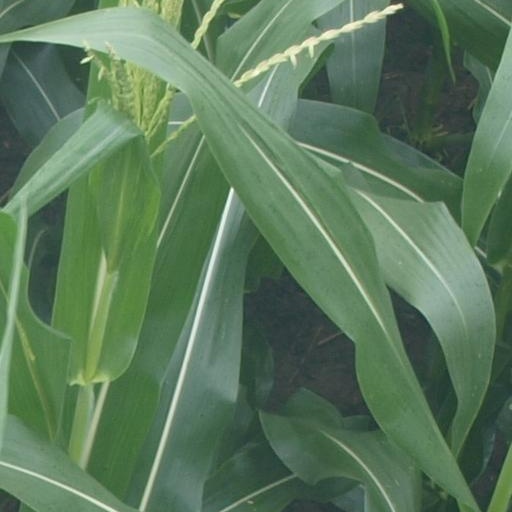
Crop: maize; corn